Junzo Sakakura

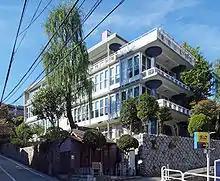
Institute of France-Japan (1951)

Le Corbusier's only building in Japan is the National Museum of Western Art in Tokyo. Le Corbusier's three Japanese apprentices: Kunio Maekawa, Junzo Sakakura and Takamasa Yoshizaka were responsible for executing the plans and supervising the construction. The principle of using so-called local architects to implement his designs was so successful here that Le Corbusier insisted it should be done for the Carpenter Center for the Visual Arts in Harvard.